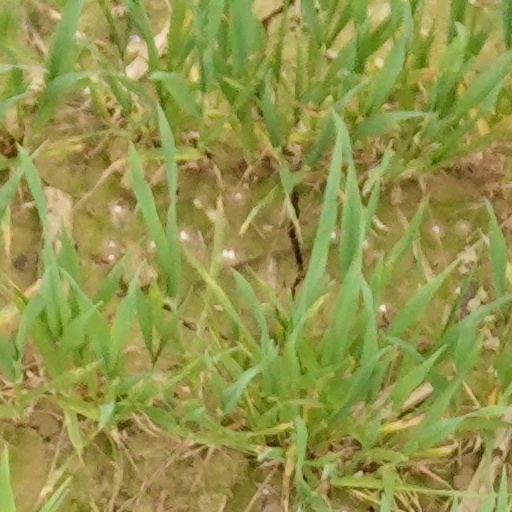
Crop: wheat